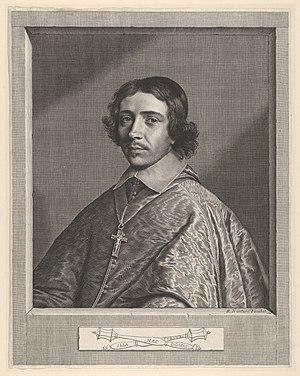
Gilonne d'Harcourt, marquise de Piennes puis comtesse de Fiesque, née en 1619 et morte le 16 octobre 1699, française, fut la dame d'atours d'Anne d'Autriche au palais du Louvre, puis, pendant la Fronde des princes, avec Anne de La Grange-Trianon, comtesse de Frontenac, maréchale de camp de Mademoiselle de Montpensier dite la Grande Mademoiselle qu'elles suivirent ensemble dans son exil au château de Saint-Fargeau.